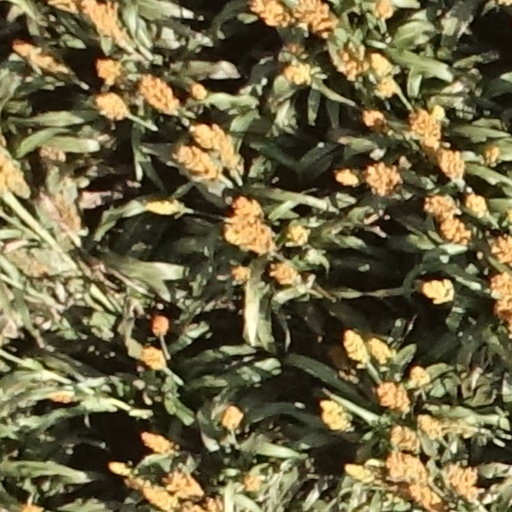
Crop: sorghum